Blowout (well drilling)

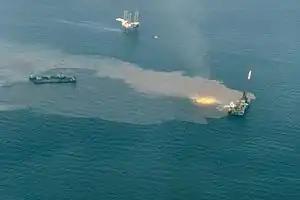
Ixtoc I oil well blowout

Well blowouts can occur during the drilling phase, during well testing, during well completion, during production, or during workover activities.